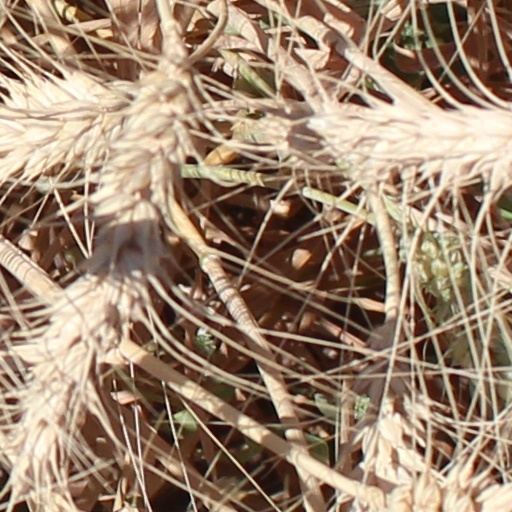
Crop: wheat